Lead mining in Scotland

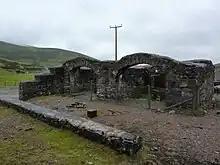
Former smelt mill for processing lead ore, Wanlockhead

Colonel James Stampfield, Standsfield, or Stansfield, proprietor of a cloth works at New Mills, East Lothian, improved the Straitsteps Mine near Wanlockhead from 1675, with his partners William Blackett and John Lindsay. They operated under licence from the Marquess of Queensberry. The operation was not very successful, facing competition from the nearby Hope mines, and their methods, including drainage pumps operated by hand, proved inadequate and uncompetitive. Stansfield initiated a project to make lead crystal drinking glasses at Leith. Standsfield was murdered by his son Philip in November 1687. Later pumps were powered by stream water, by horses, and by steam engine.